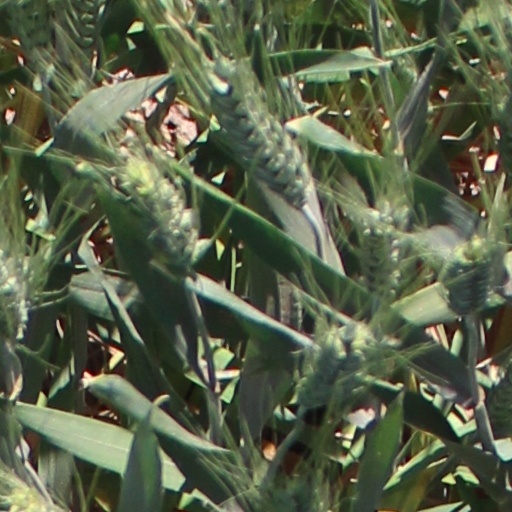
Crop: wheat